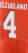
Number: 4